Loznica

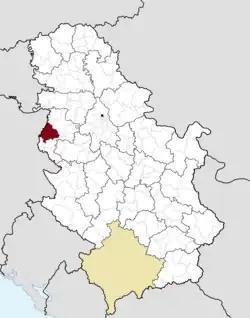
Corso in Loznica

Loznica is a city located in the Mačva District of western Serbia, on the right bank of the Drina river. In 2022 the city had a total population of 19,515, while the administrative area had a population of 72,062.